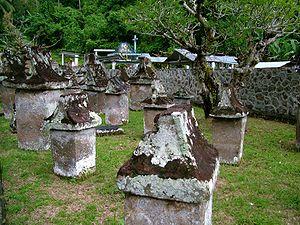
Manado, ou encore Menado, est une ville du Nord de l'Indonésie sur l'île de Sulawesi. C'est la capitale de la province de Sulawesi du Nord.